Chorography

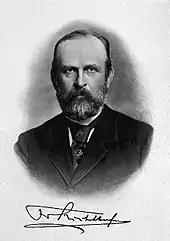
Ferdinand von Richthofen

In more technical geographical literature, the term had been abandoned as city views and city maps became more and more sophisticated and demanded a set of skills that required not only skilled draftsmanship but also some knowledge of scientific surveying. However, its use was revived for a second time in the late nineteenth century by the geographer Ferdinand von Richthofen. He regarded chorography as a specialization within geography, comprising the description through field observation of the particular traits of a given area.